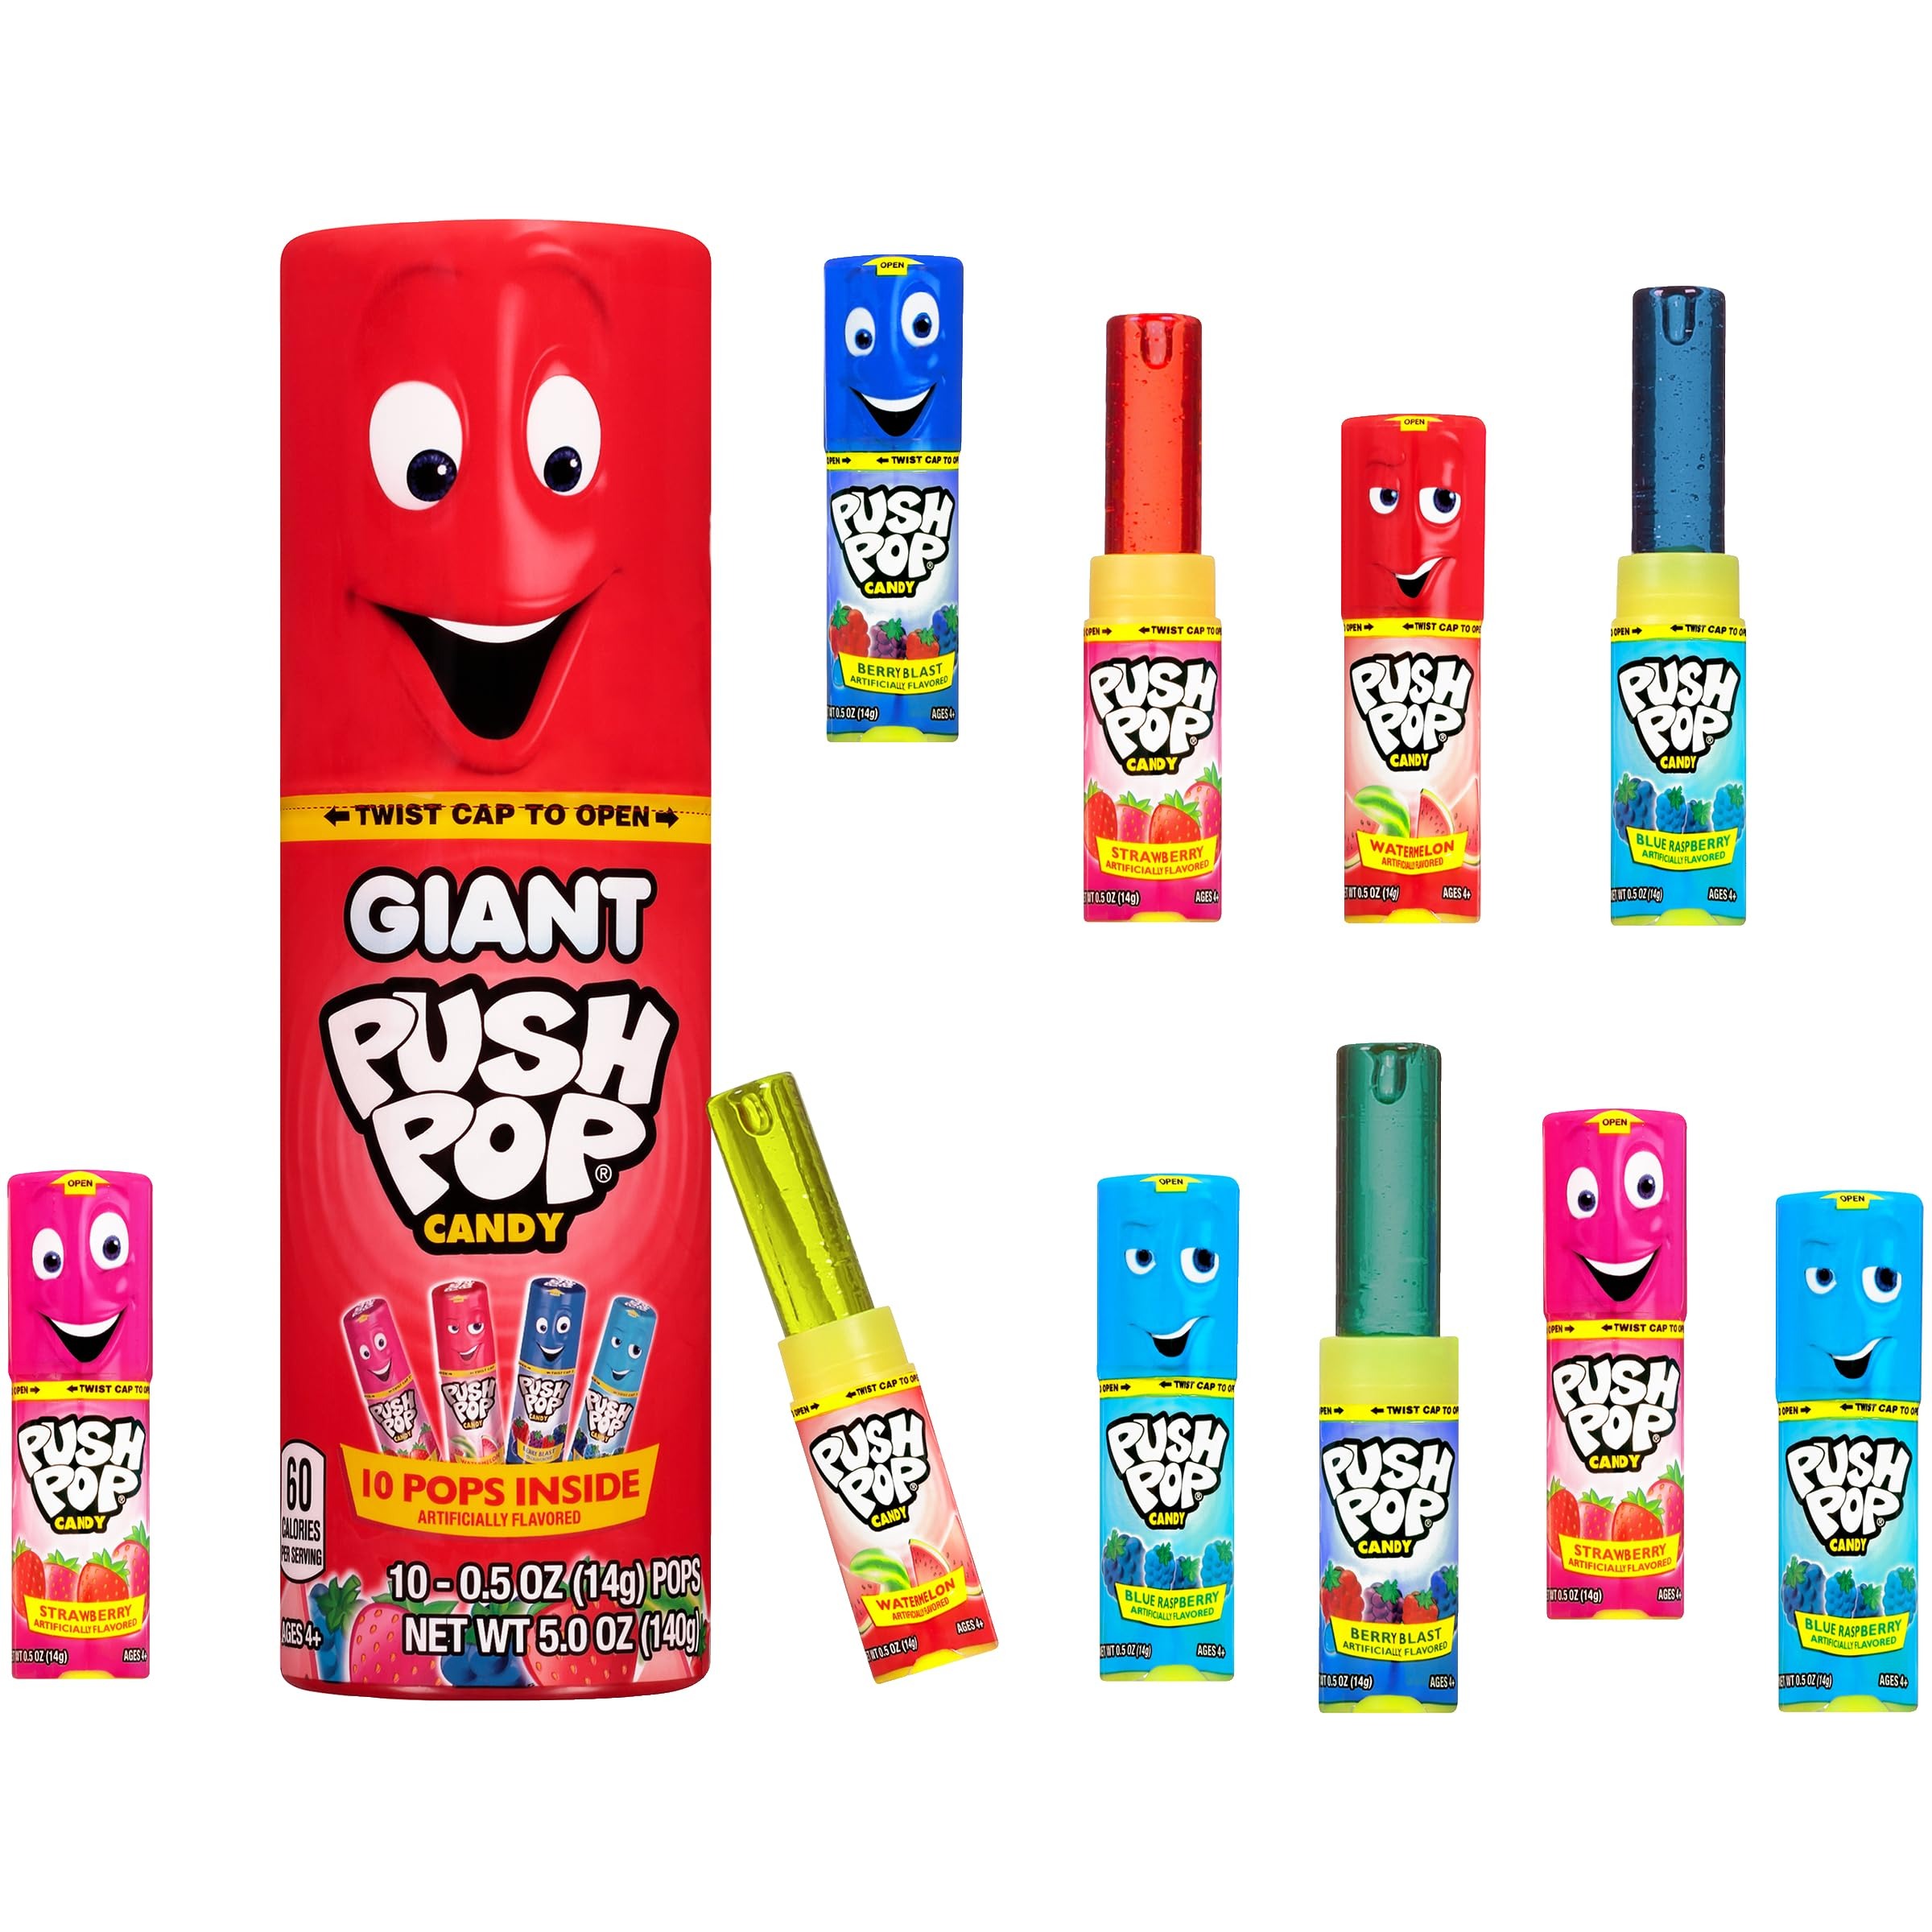
Item Name: Giant Push Pop Container with Individually Wrapped Lollipop Variety Party Pack - 10 Count Lollipop Suckers in Assorted Fruity Flavors - Fun Candy for Gifts
Bullet Point 1: GIANT LOLLIPOP CANDY GIFT: This Giant Push Pop with its new jumbo happy face canister makes a fabulous gift! Share the joy of Push Pops with the Giant Push Pop!
Bullet Point 2: LOLLIPOP SUCKERS: 10 individually-wrapped shelf-stable Push Pop lollipops per container.
Bullet Point 3: ASSORTED HARD CANDY FLAVORS: Contains a selection of 4 mouth-watering fruity flavors: Strawberry, Blue Raspberry, Berry Blast, and Watermelon.
Bullet Point 4: SHELF-STABLE TREATS: The new eye-catching and resealable canister is a great keepsake after all the candy is done! The colorful Giant container is roughly the size of an adult forearm and can be used to store all kinds of goodies.
Bullet Point 5: FUN CANDY FOR ALL AGES: Push Pop lollipops make the perfect treats for kids…and adults!
Value: 1.0
Unit: Count

Price: 14.34